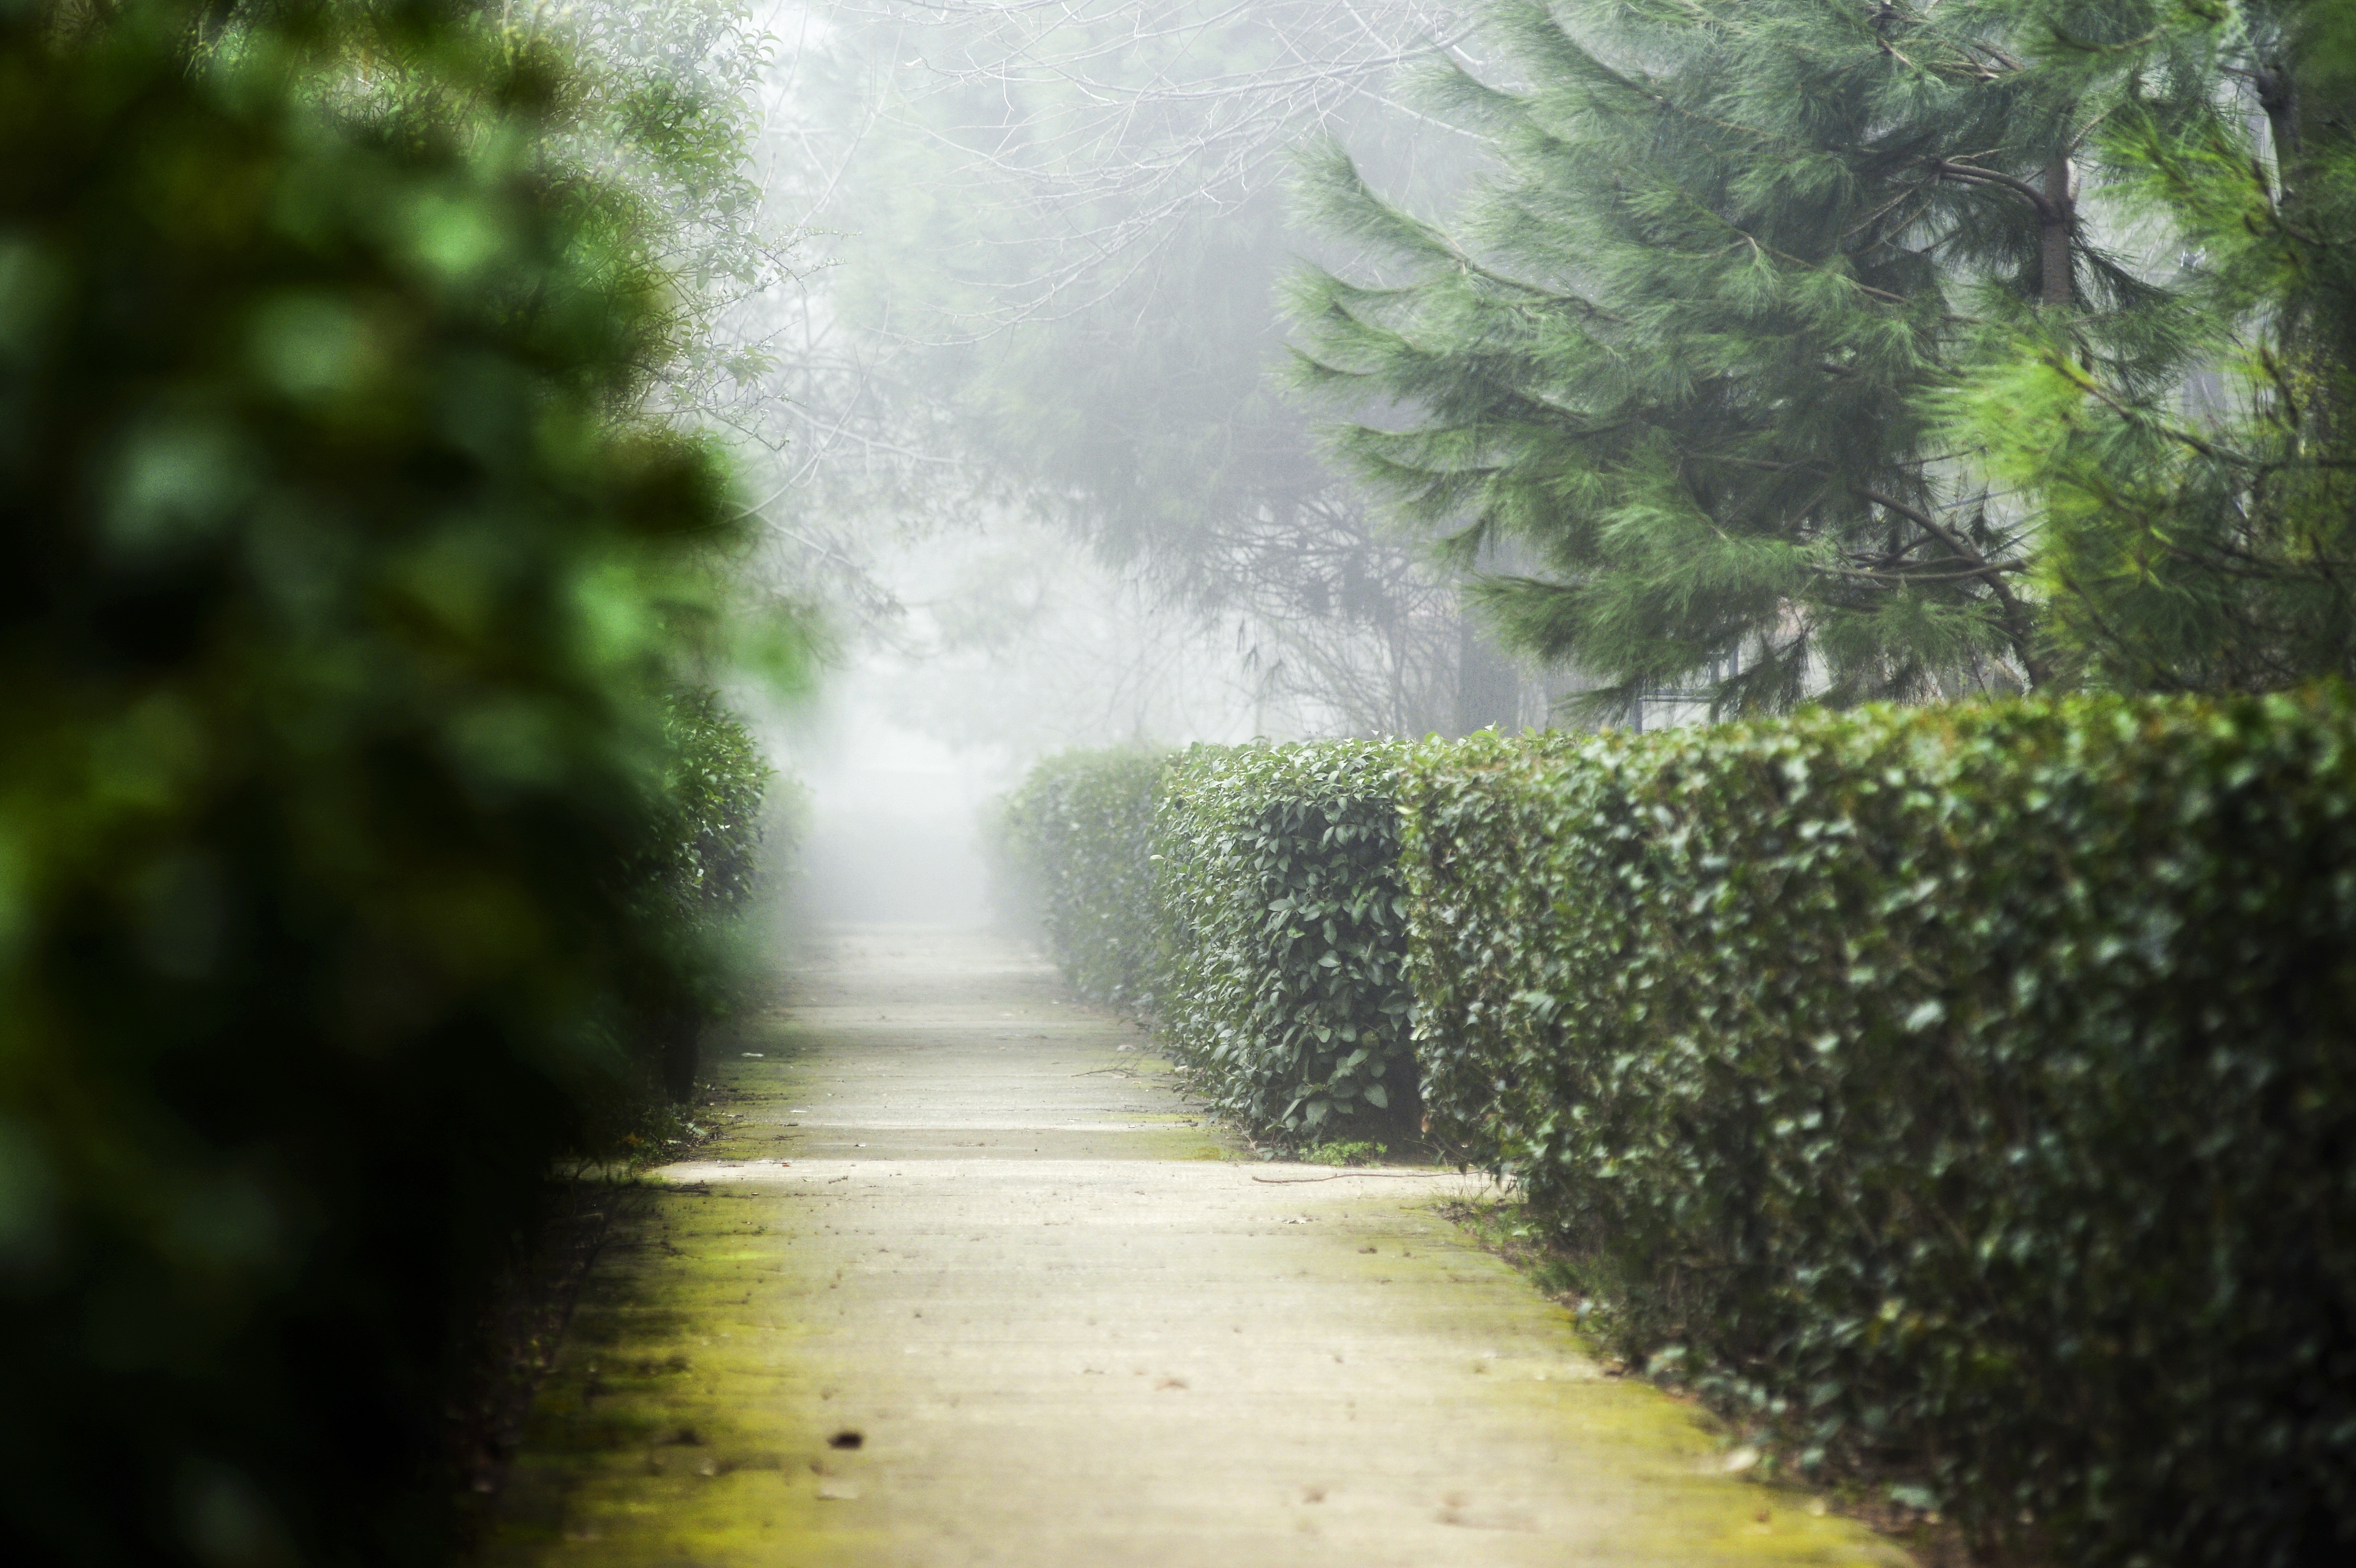
tree, nature, forest, grass, plant, fog, road, mist, sunlight, morning, leaf, city, green, autumn, park, weather, istanbul, woodland, habitat, atmospheric phenomenon, woody plant, beylikd z